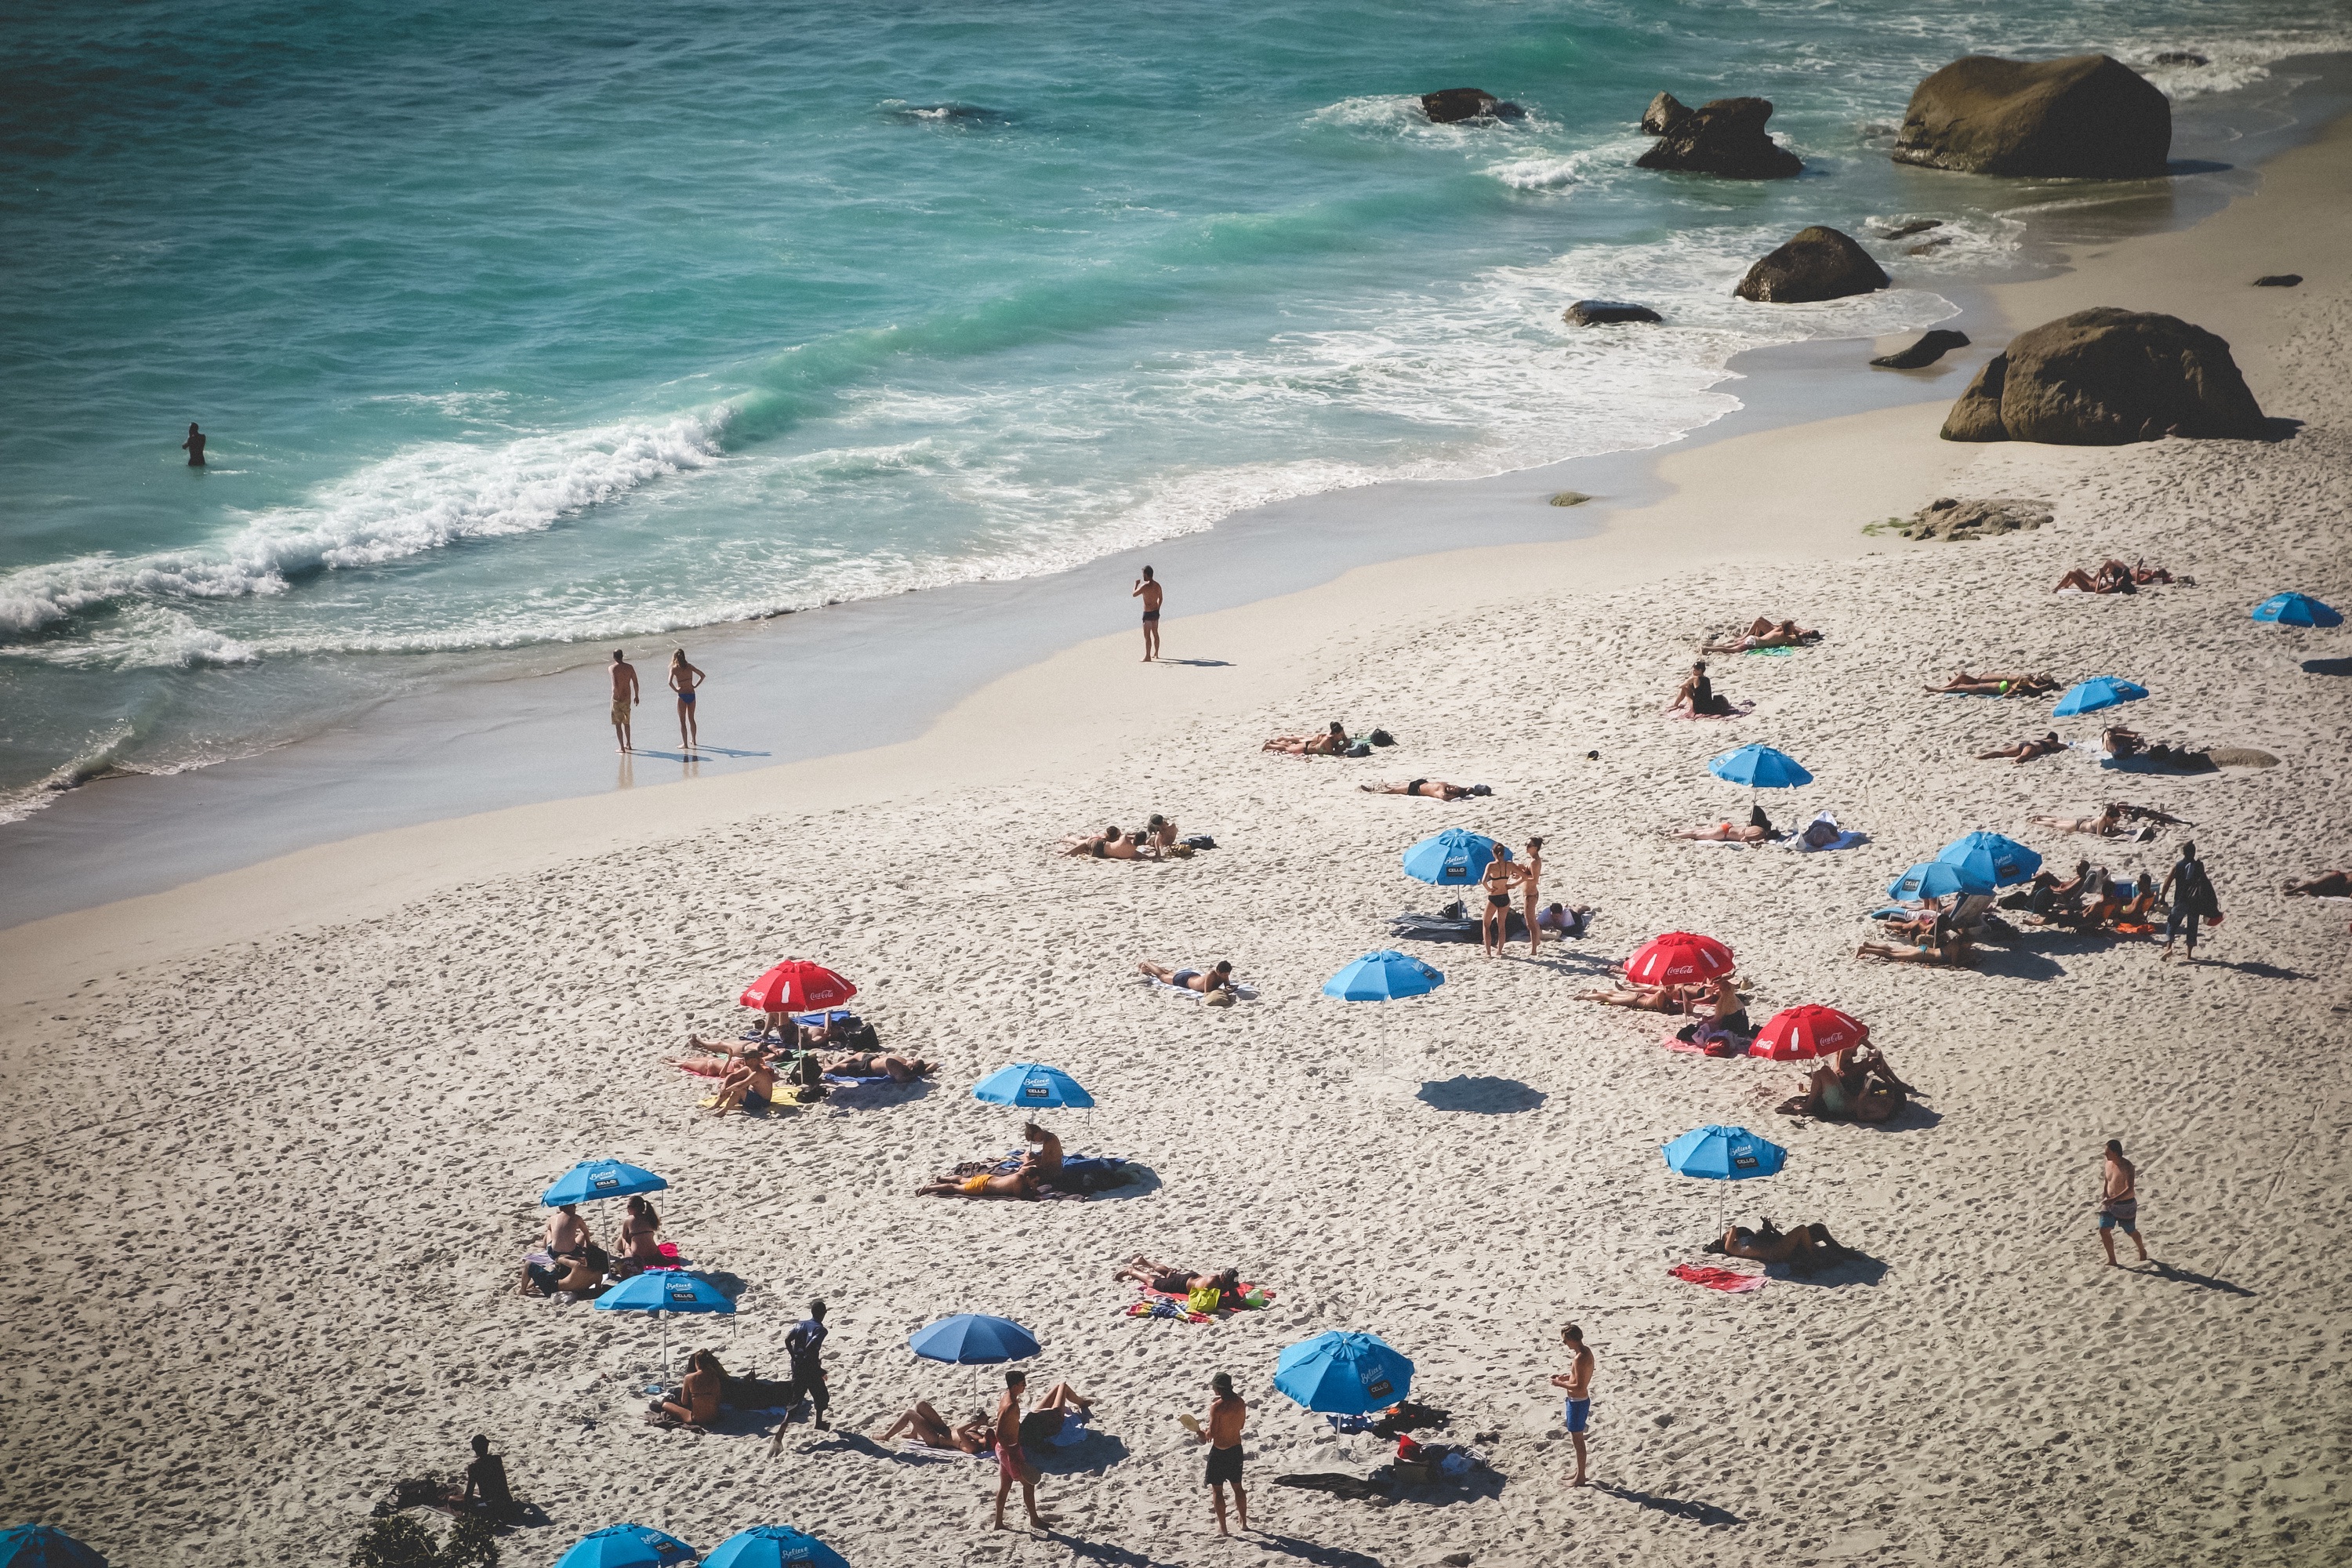
beach, sea, coast, sand, ocean, shore, wave, vacation, bay, material, body of water, wind wave